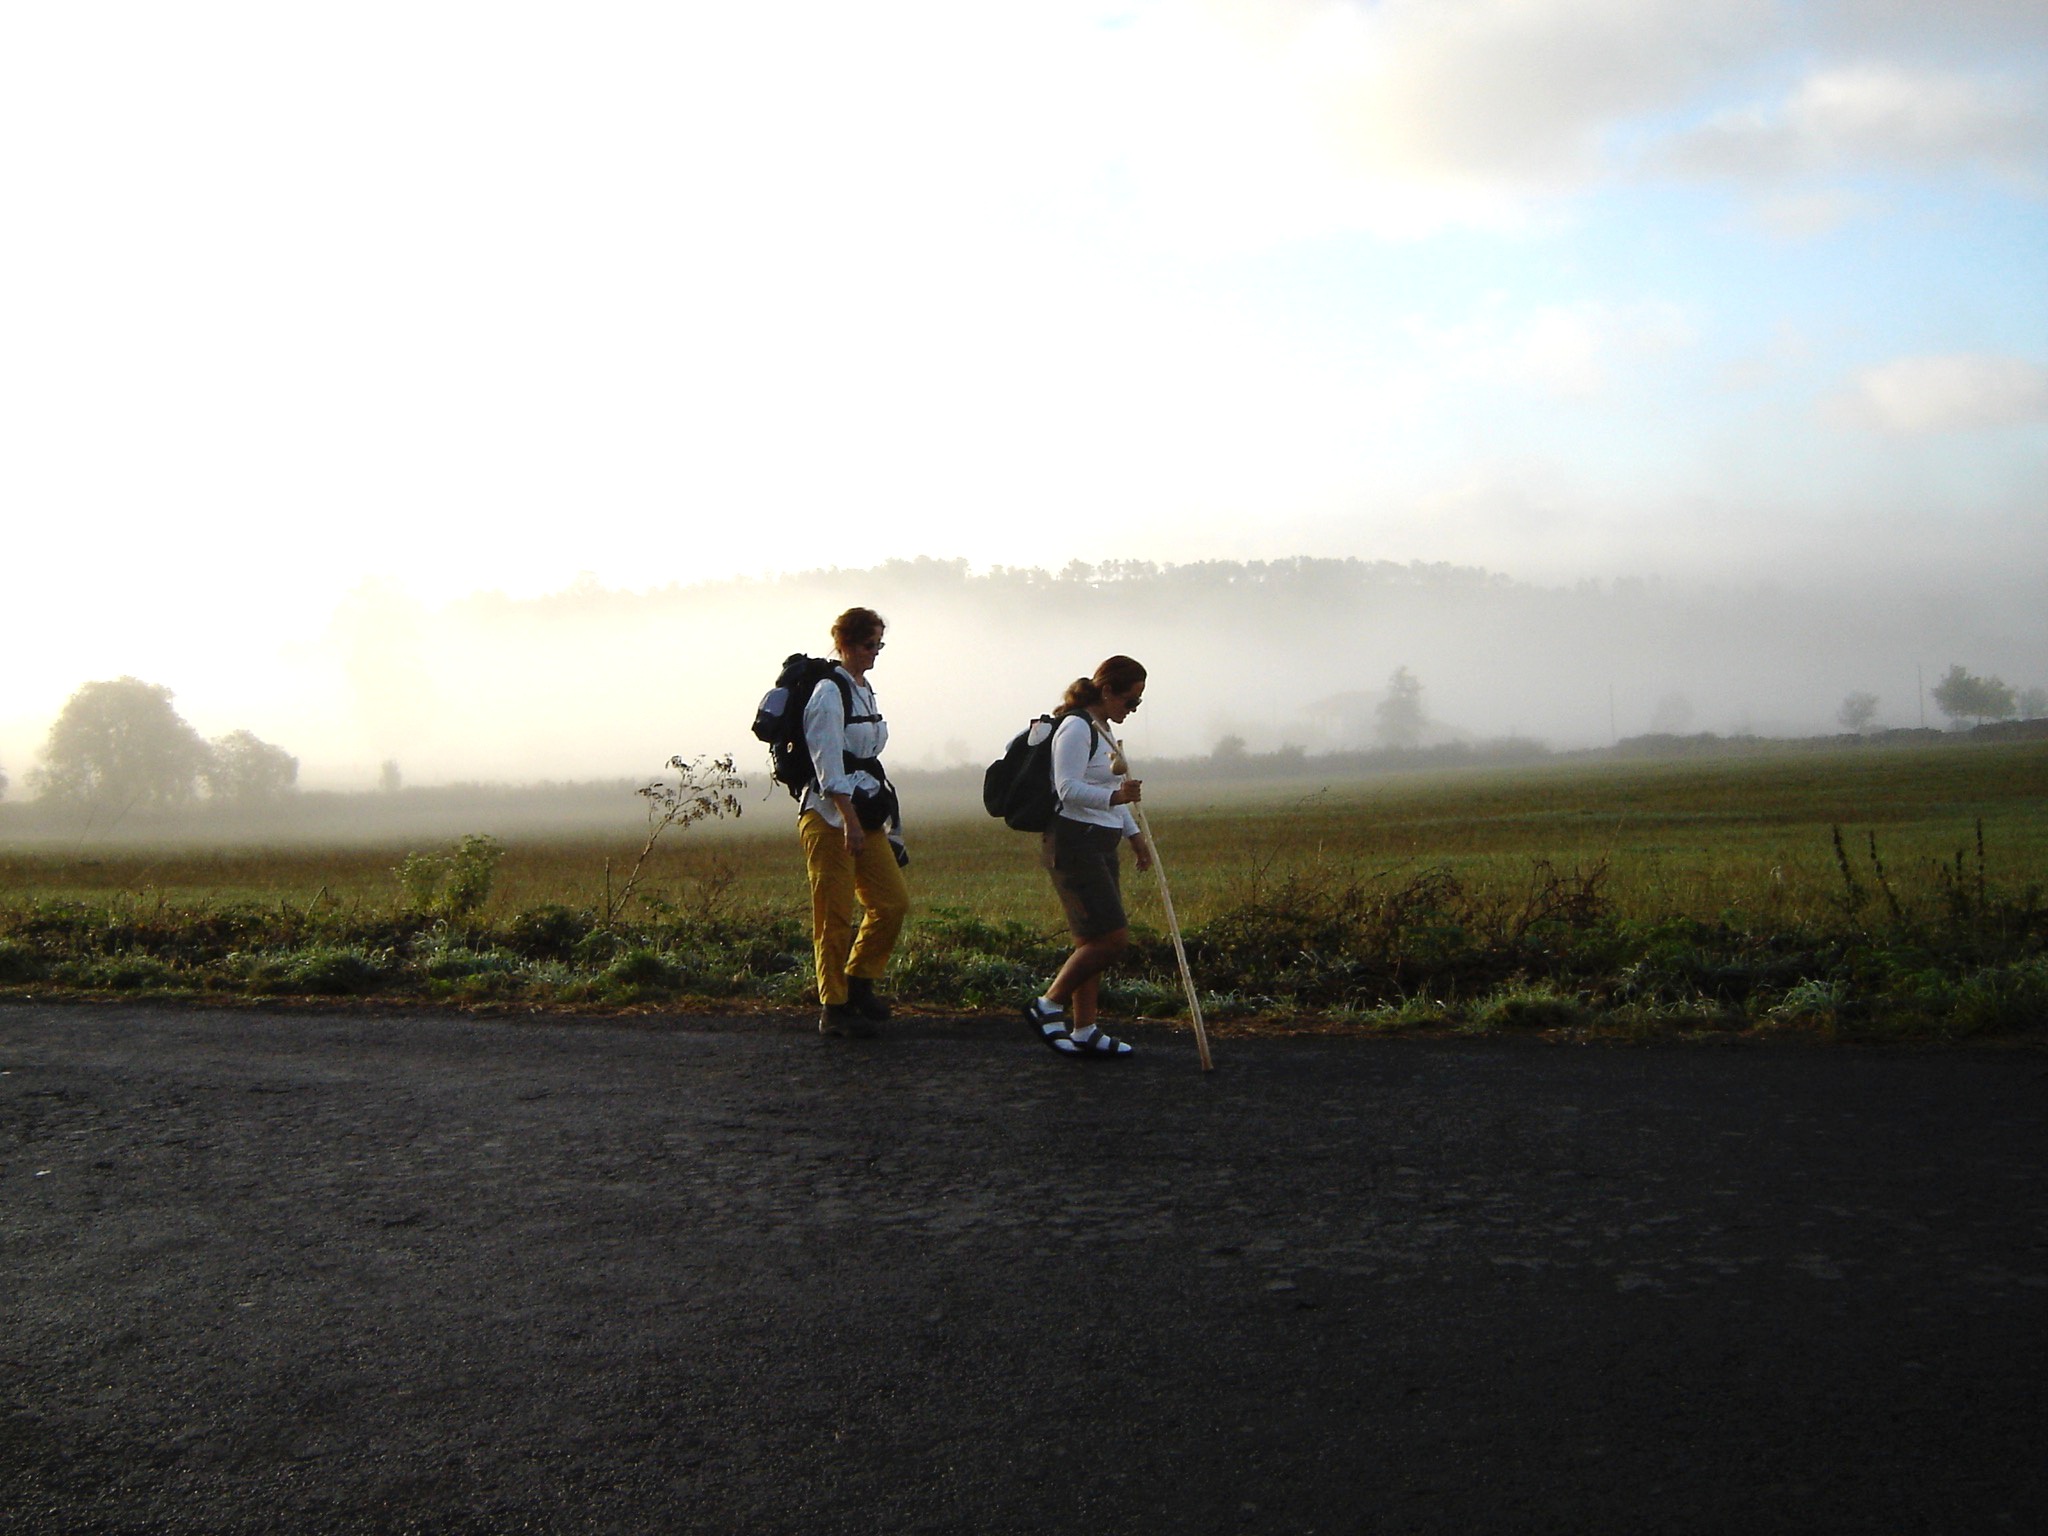
landscape, nature, path, walking, field, running, recreation, walk, jogging, extreme sport, galicia, walker, santiago, way of st james, camino santiago, physical exercise, pilgrims, outdoor recreation, human action